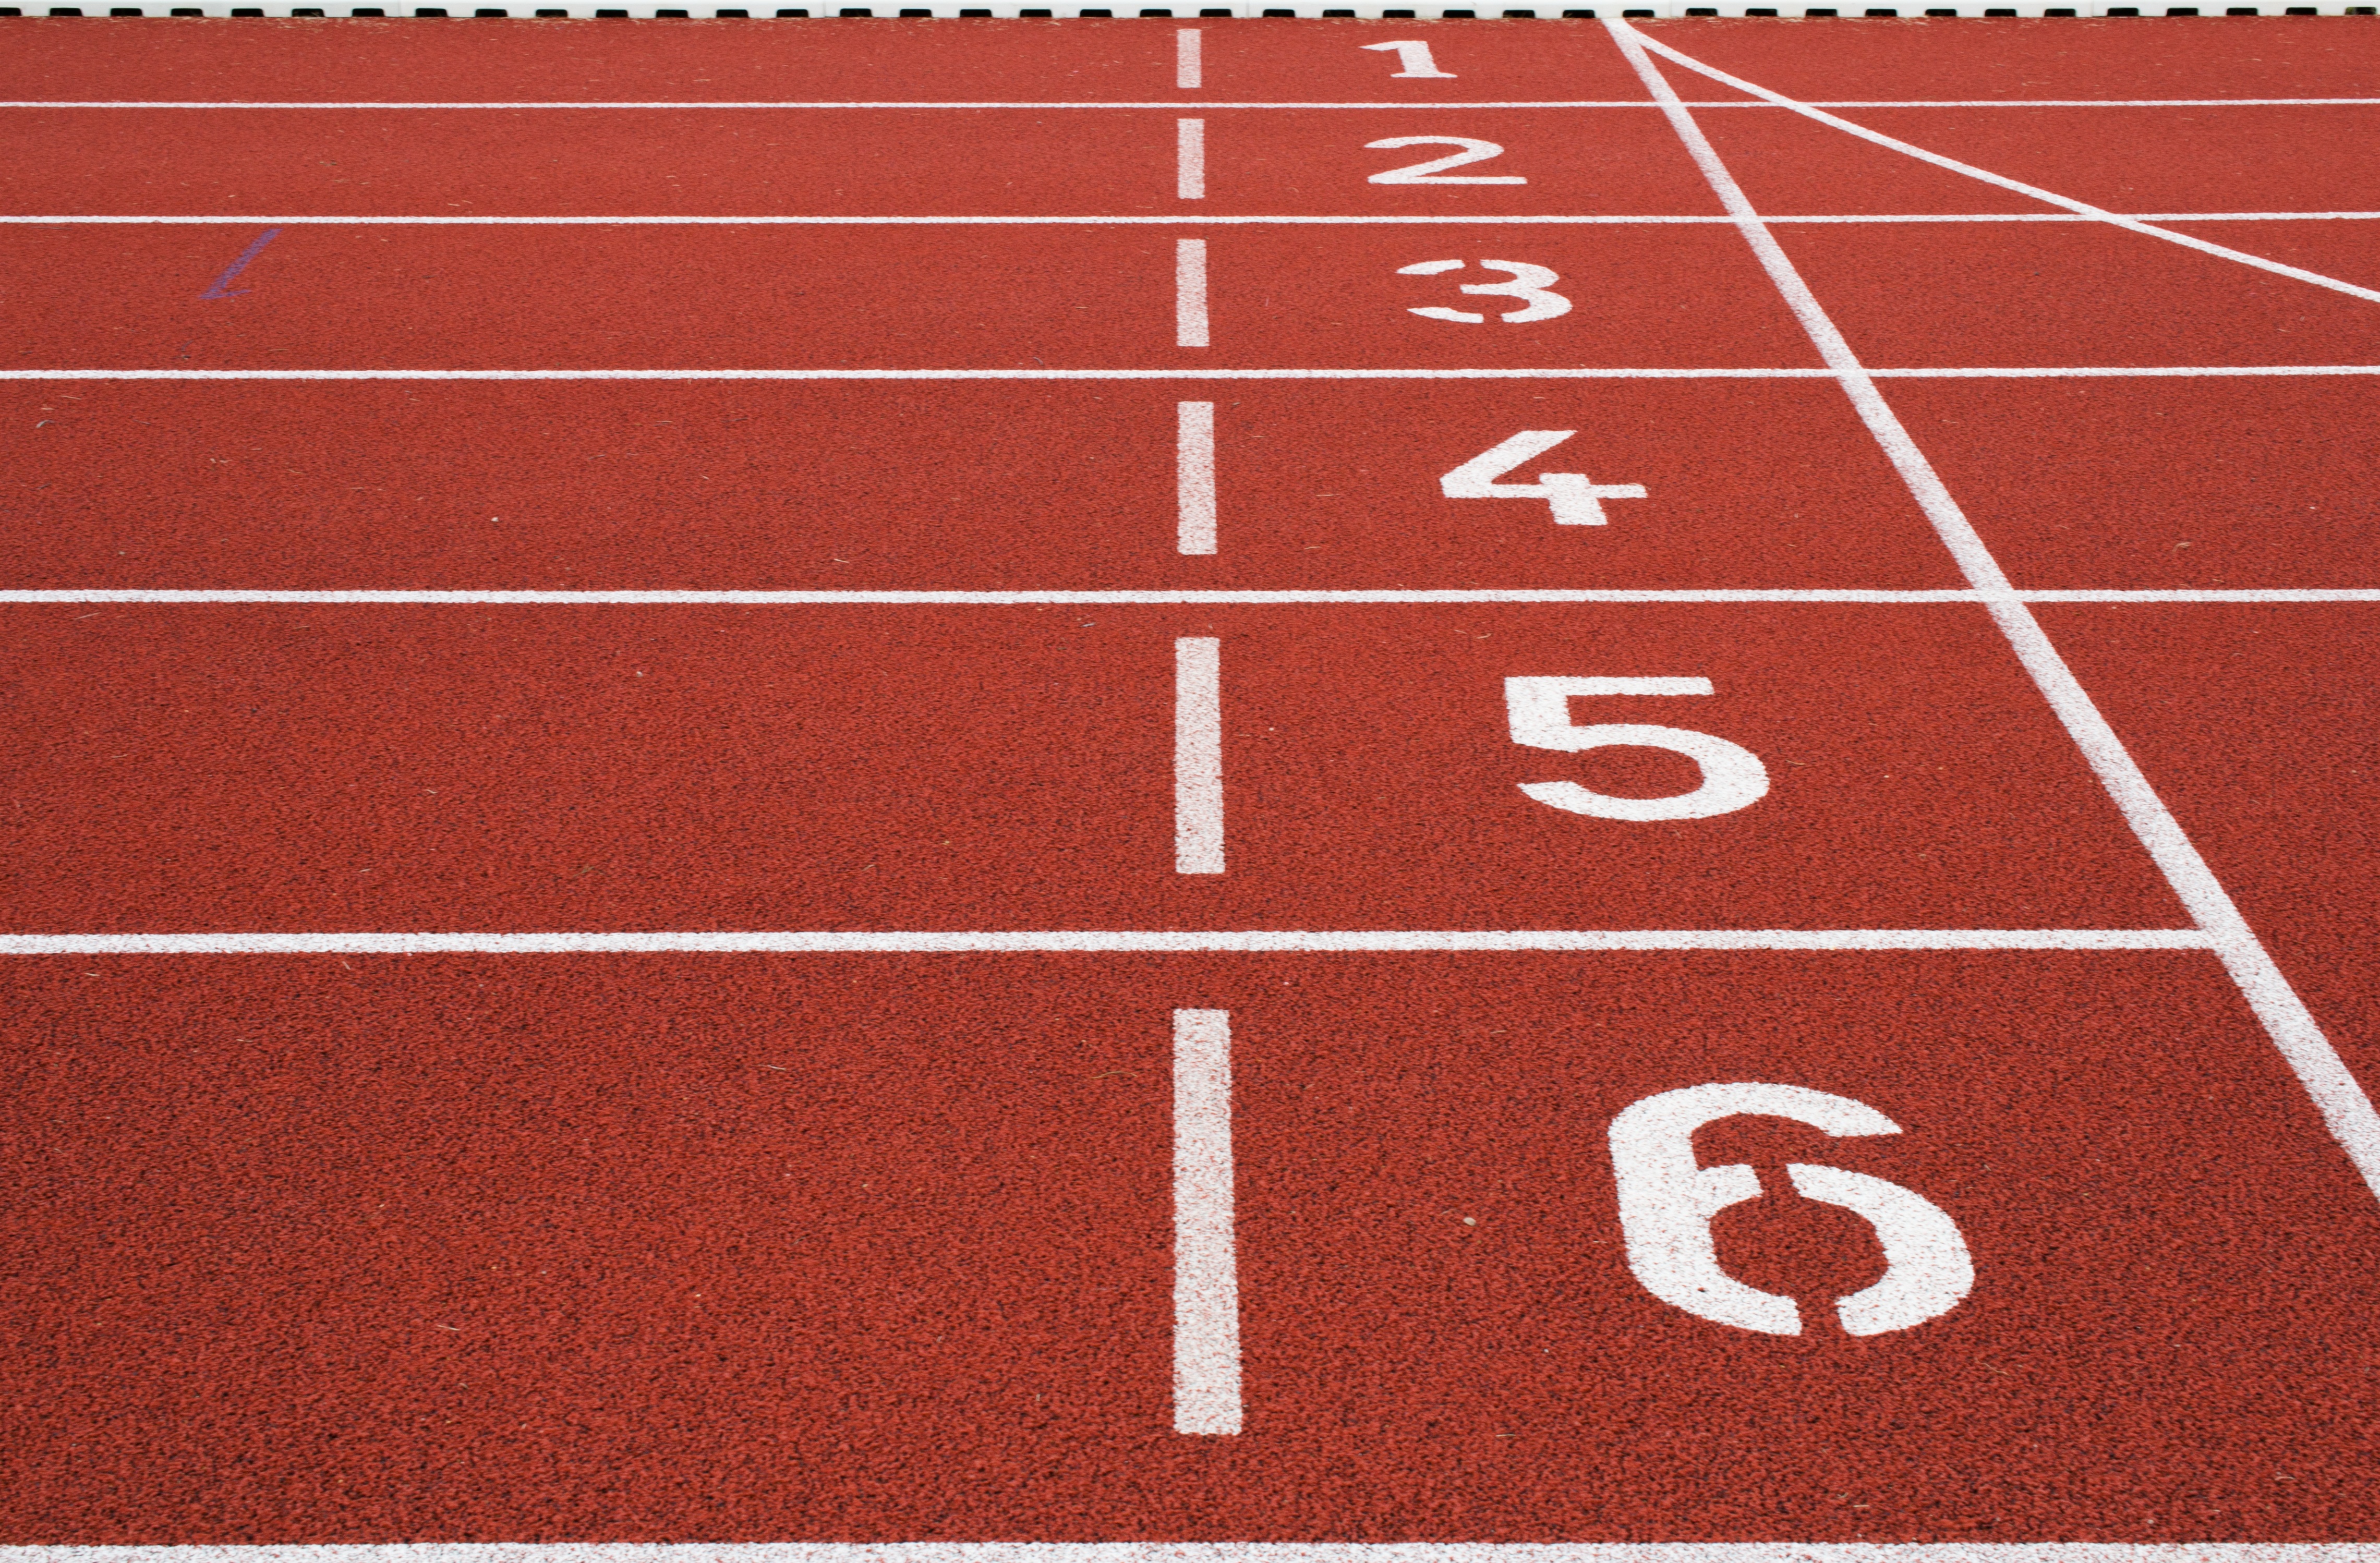
structure, track, ground, floor, line, lane, stadium, baseball field, start, font, lines, numbers, net, flooring, athletic field, sports field, sport venue, running stadium